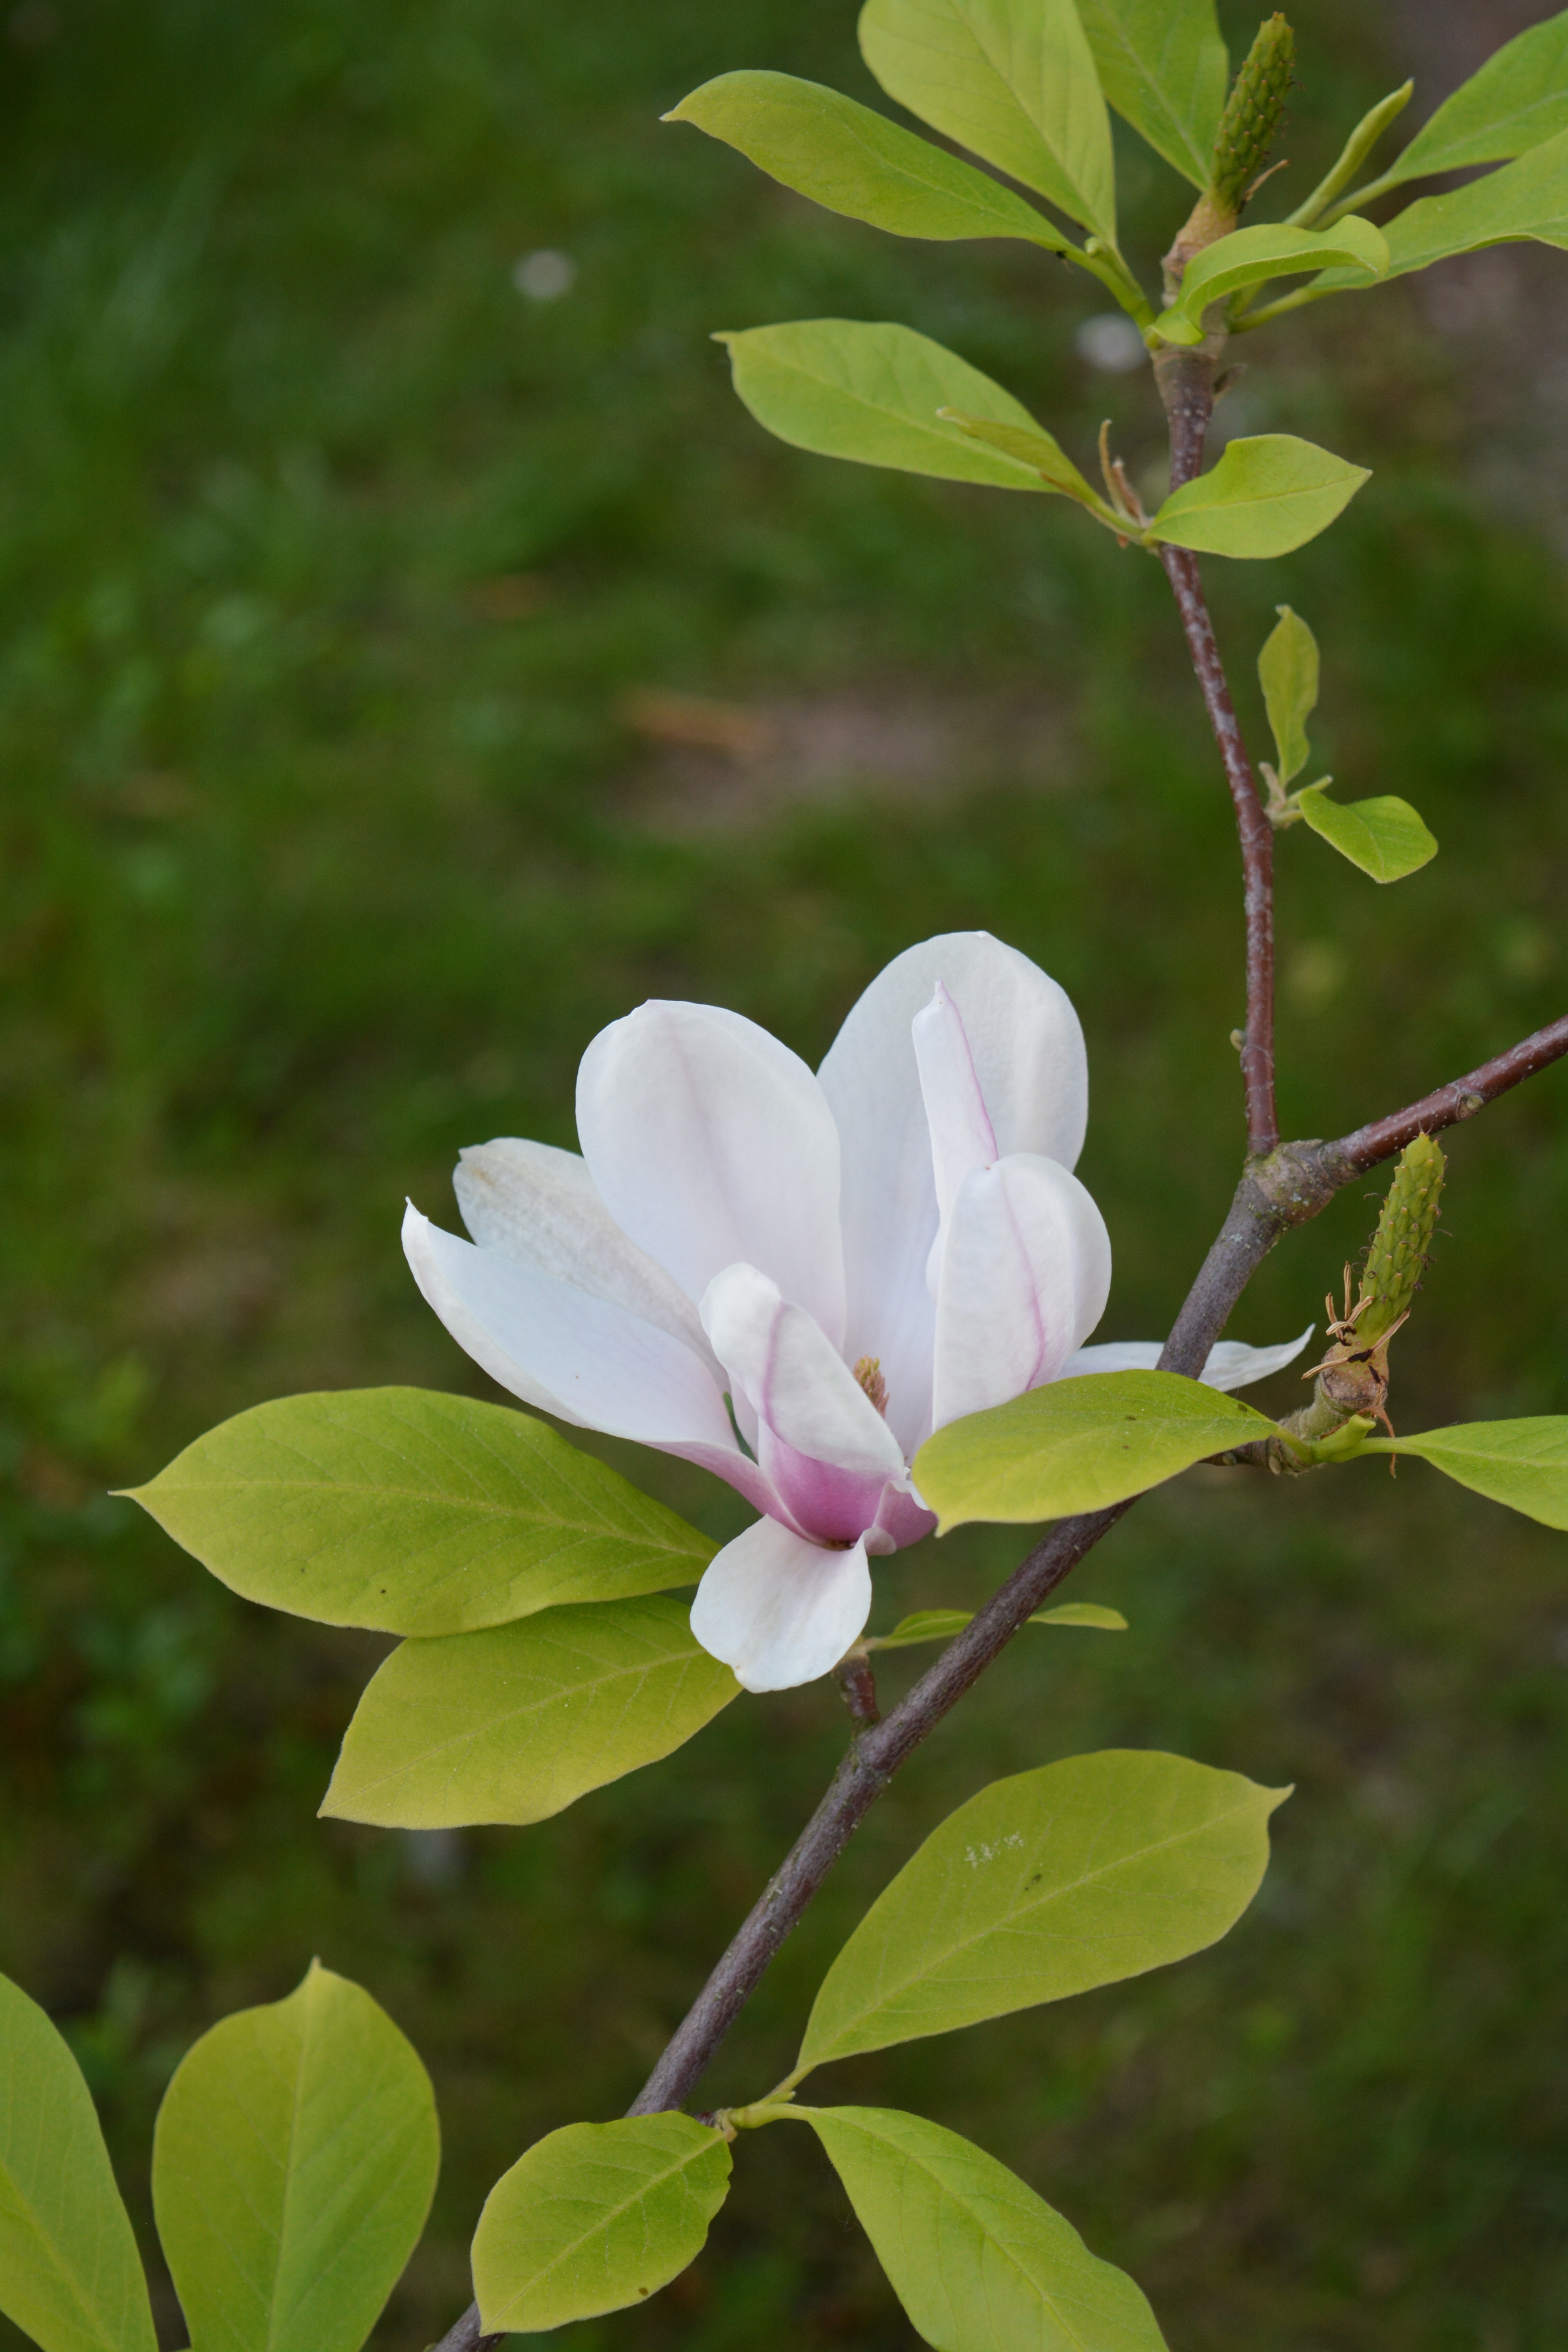
branch, blossom, plant, white, leaf, flower, petal, bloom, rose, botany, pink, close, flora, wildflower, shrub, magnolia, jasmine, flowering plant, woody plant, land plant